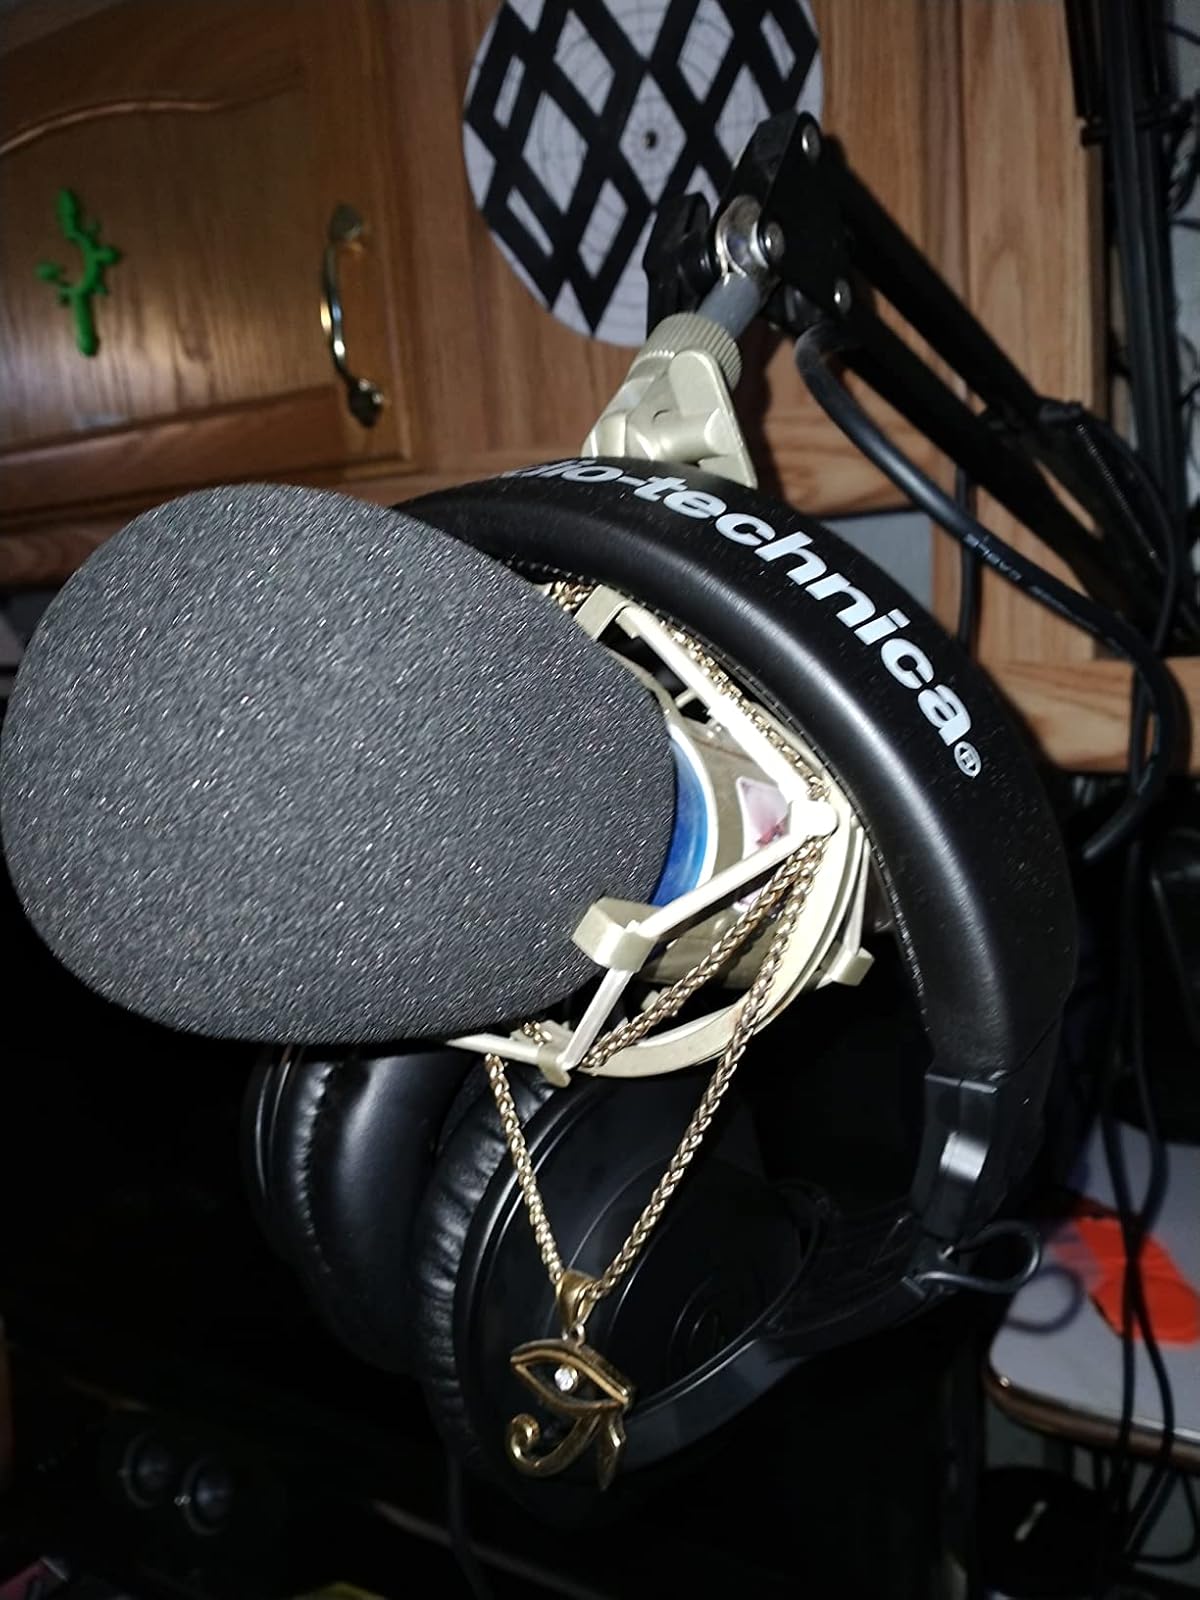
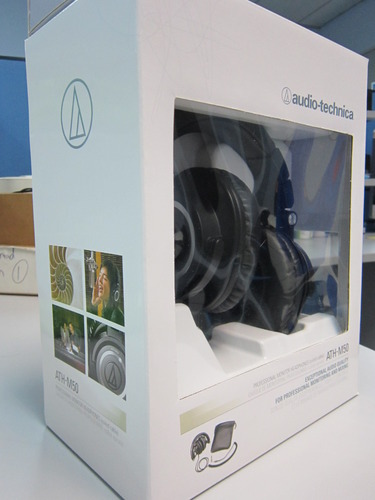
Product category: headphones
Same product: no